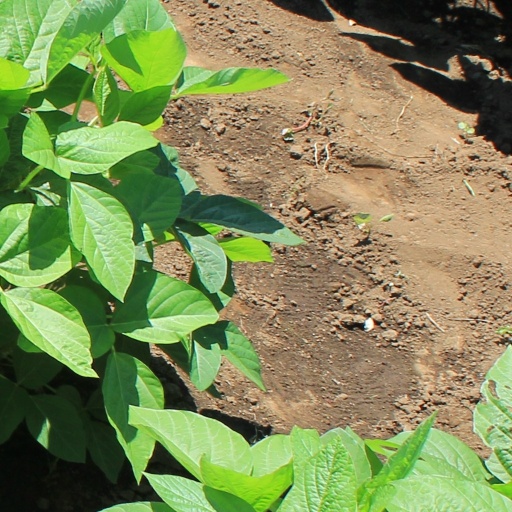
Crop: soybean